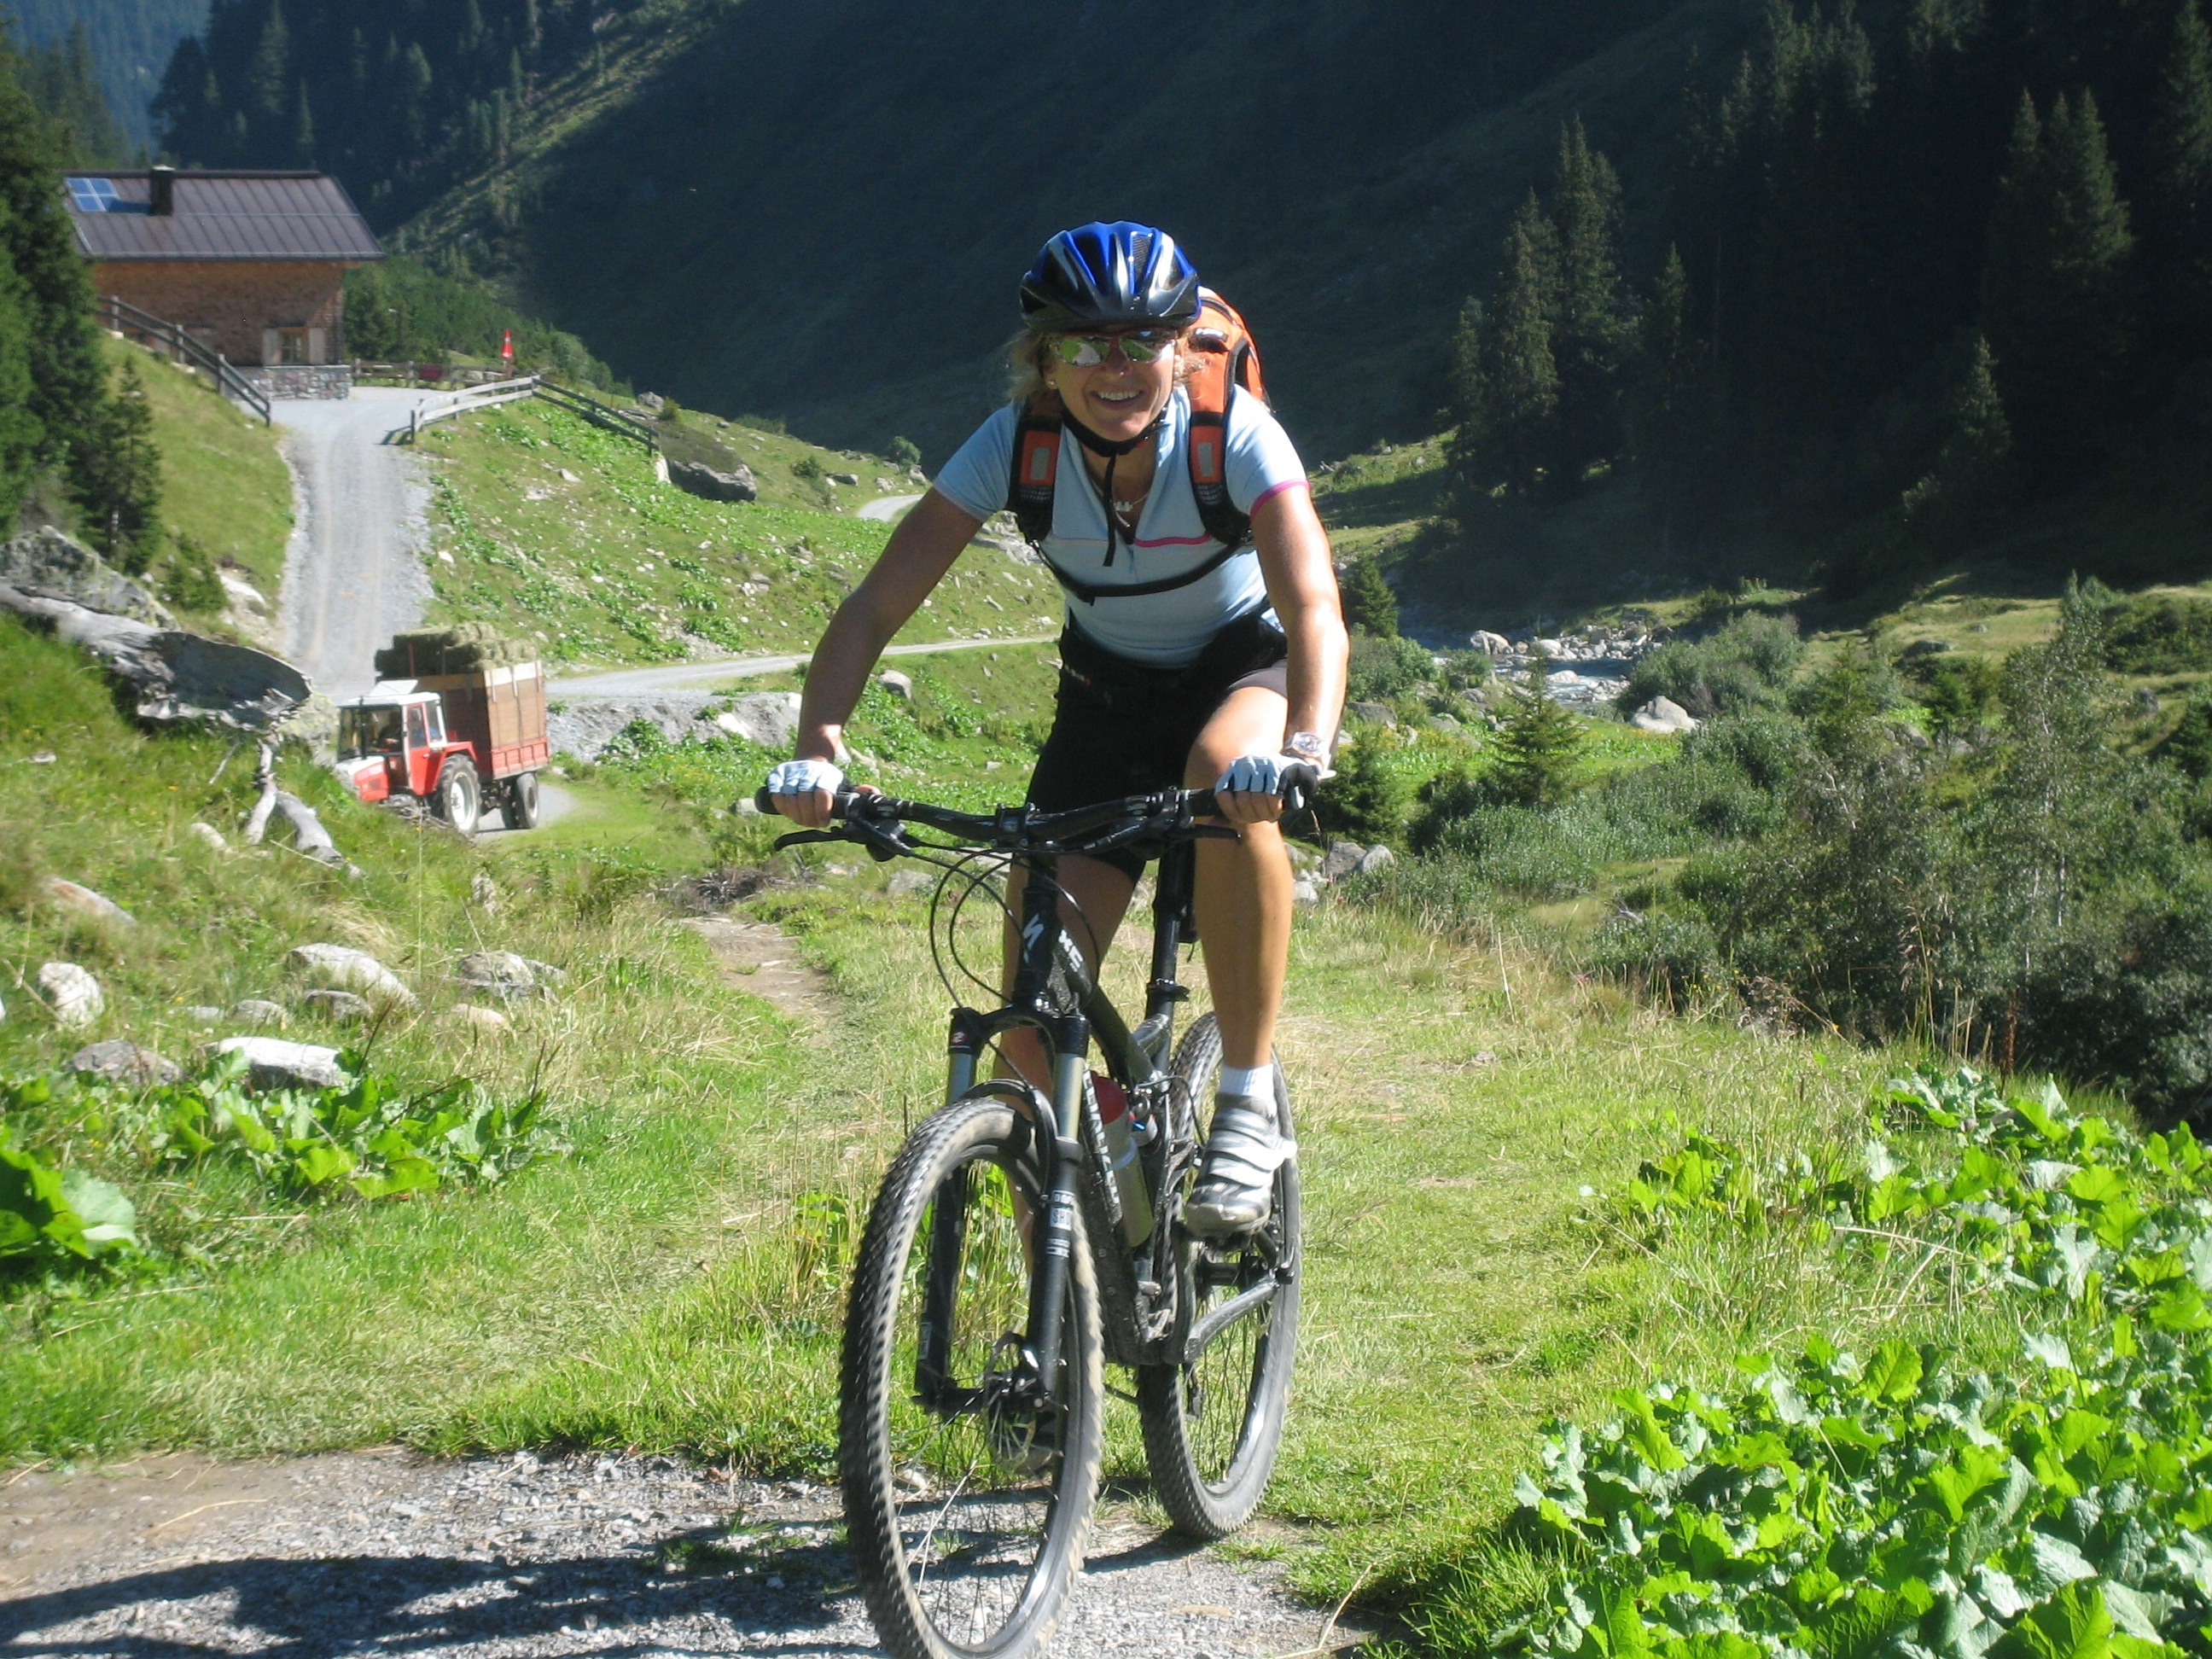
sport, bicycle, bike, vehicle, extreme sport, sports equipment, mountain bike, cycling, sports, mountain biking, transalp, road cycling, cycle sport, road bicycle, endurance sports, racing bicycle, road bicycle racing, duathlon, mountain bike racing